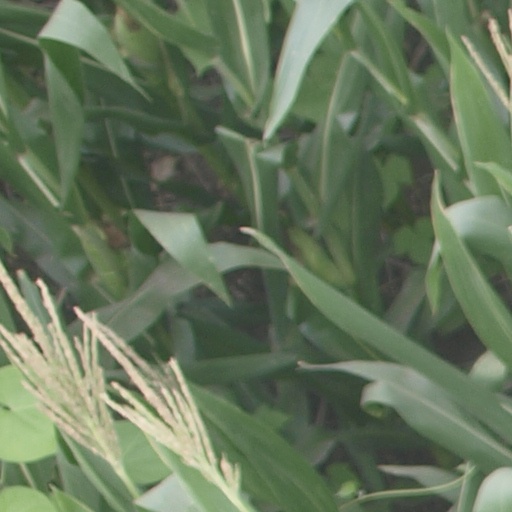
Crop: maize; corn